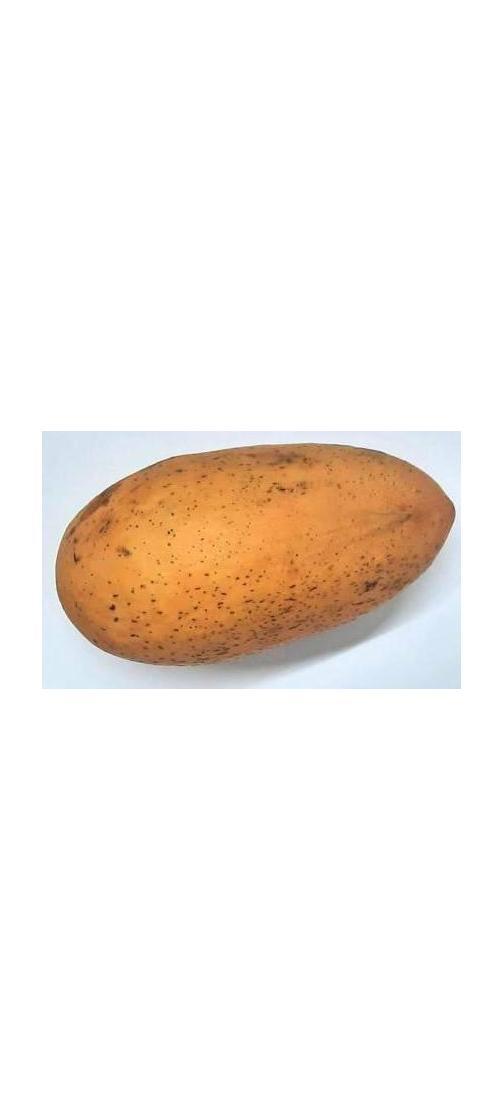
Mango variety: Ashshina Classic